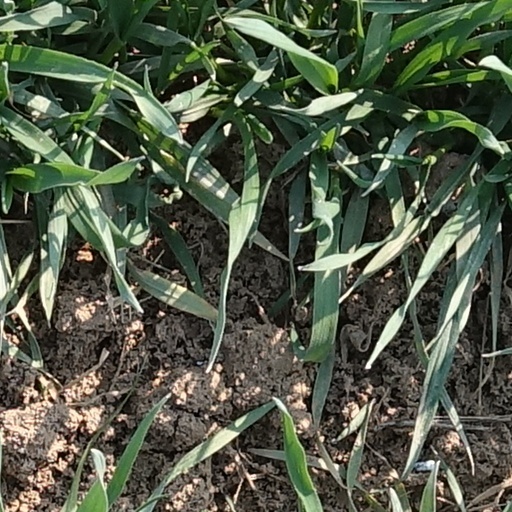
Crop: wheat